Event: Nepal Earthquake
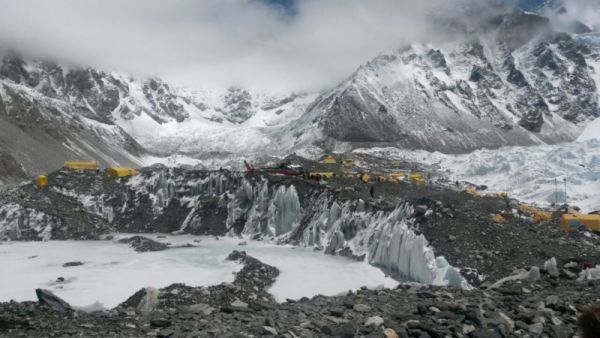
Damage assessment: damage